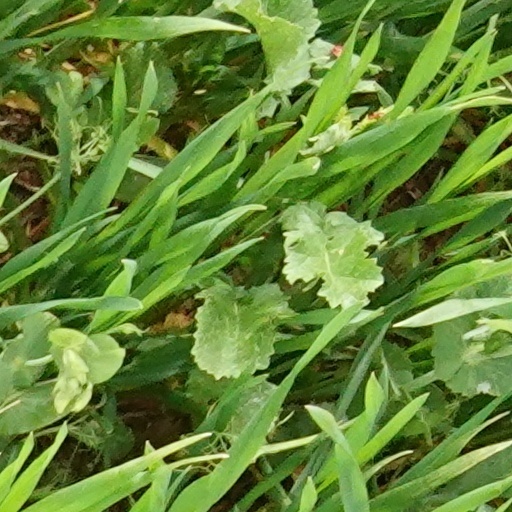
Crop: wheat